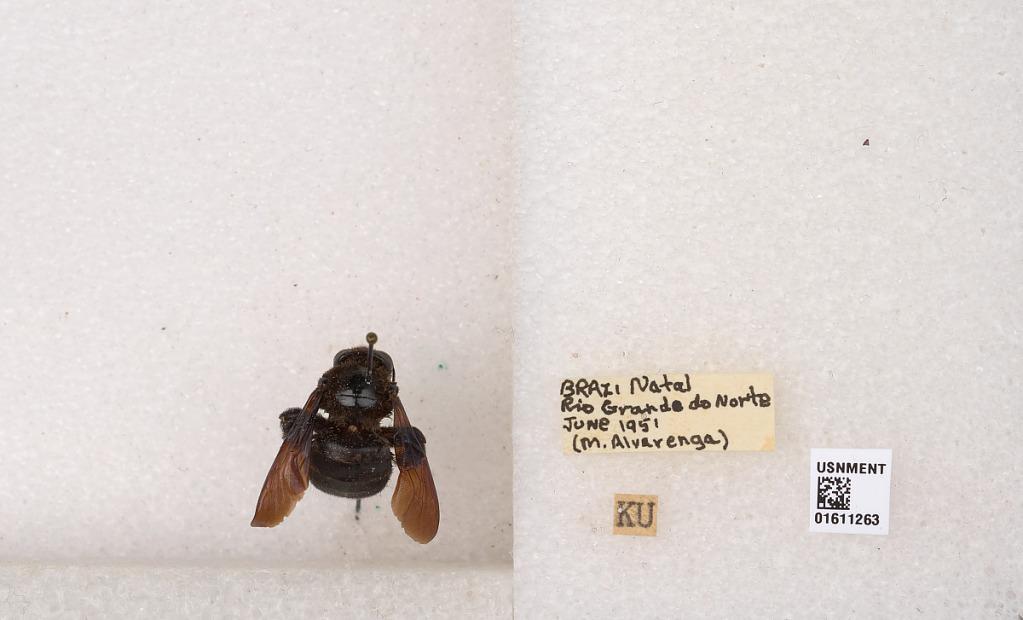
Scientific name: Xylocopa
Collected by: M. Alvarenga
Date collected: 1951-6-1
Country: Brazil
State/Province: Rio Grande do Norte
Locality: Natal